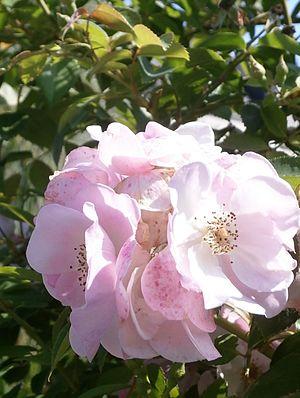
la rose Jeanne de Chédigny
Chédigny est une commune française du département d'Indre-et-Loire en région Centre-Val de Loire. La présence humaine sur son territoire est attestée depuis la Préhistoire. Si la commune actuelle est née à la Révolution de la fusion de deux anciennes paroisses, le nom de Chedignacum apparaît au milieu du XIIᵉ siècle alors que l’existence d’une châtellenie est attestée par des sources écrites au début du XIIIᵉ siècle.
Jeanne Louault née Jeanne Marie Édith Durand le 15 juillet 1912 à Chédigny et morte le 6 novembre 2011 dans la même commune, est une agricultrice catholique Juste parmi les Nations.
'Jeanne de Chédigny' est un cultivar de rosier hybride moderne obtenu en 2010 par le rosiériste André Eve.